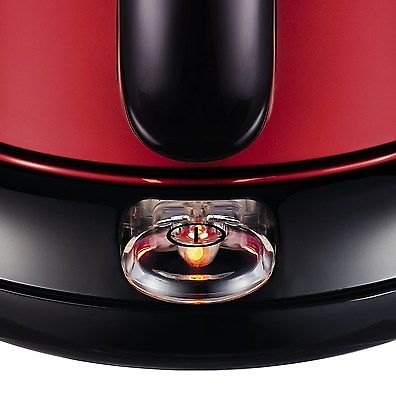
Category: kettle